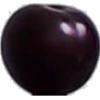
Label: Cherry Wax Black 1